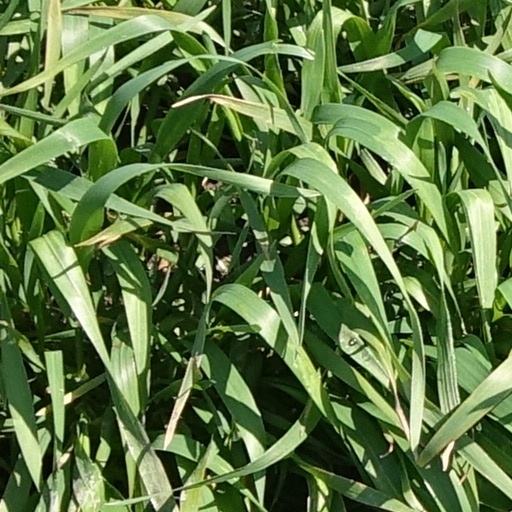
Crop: wheat